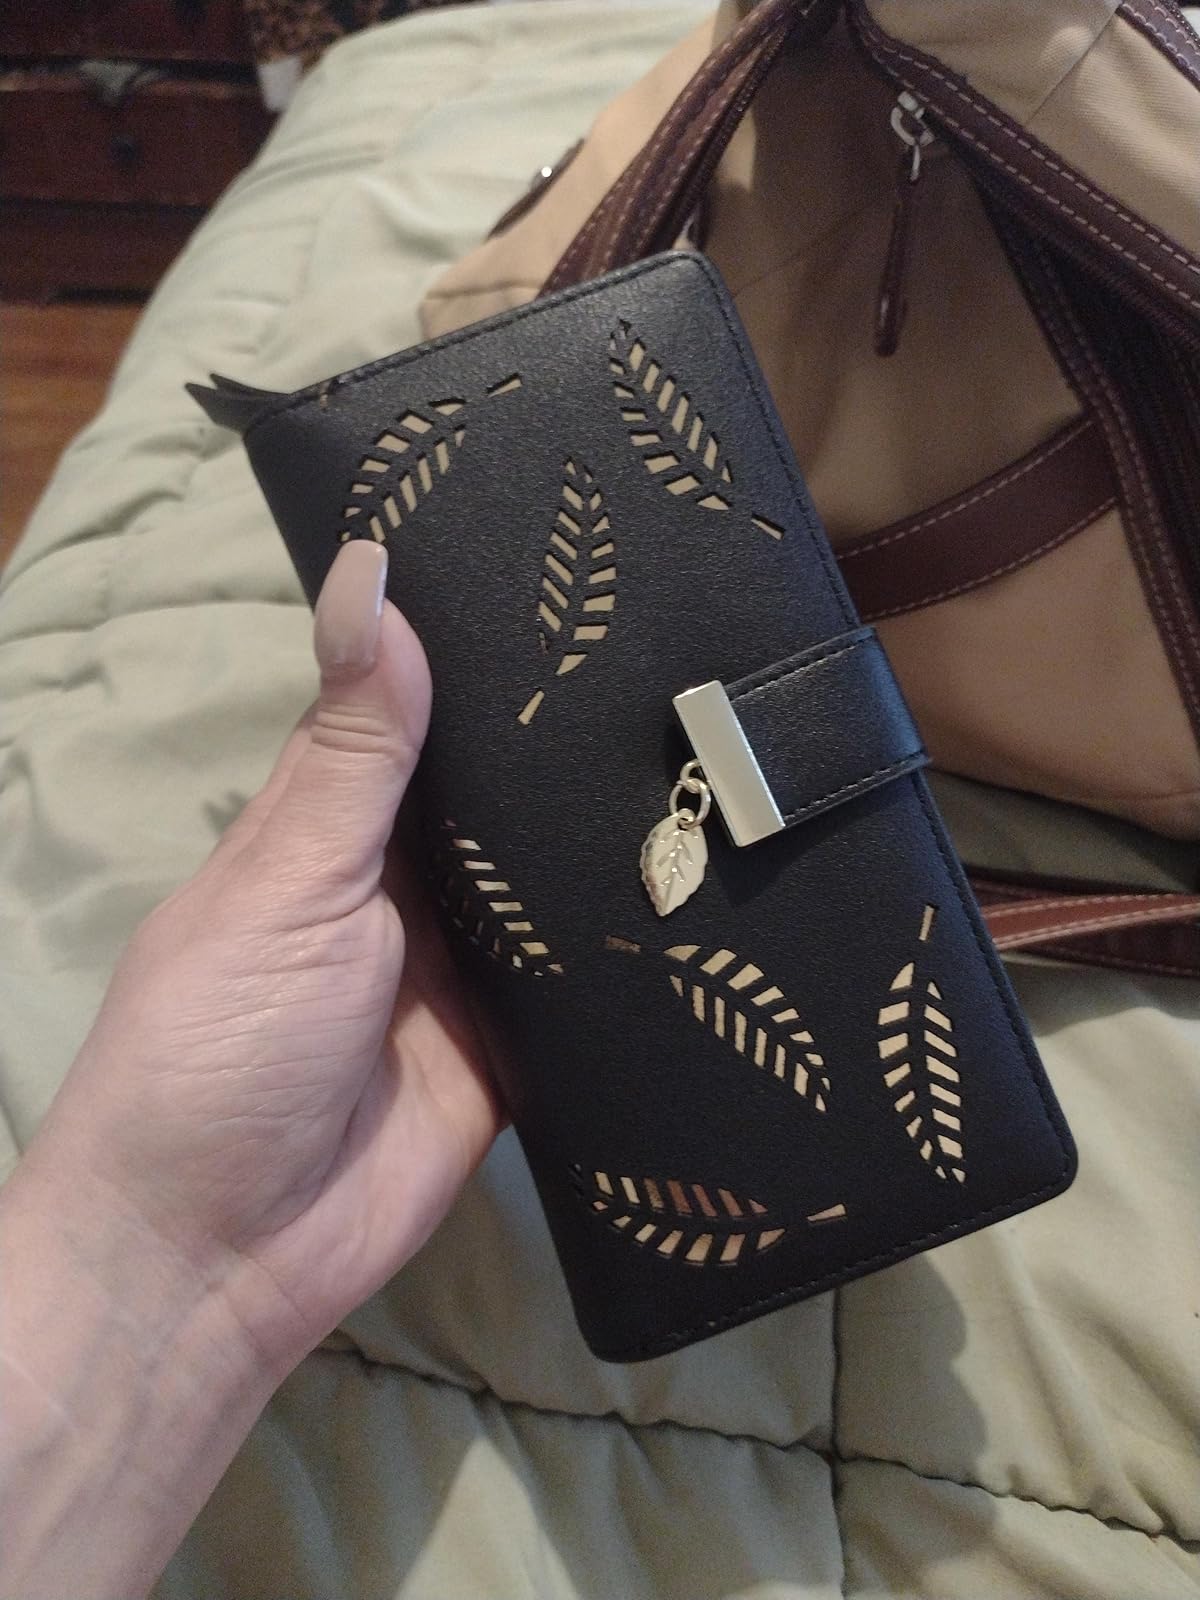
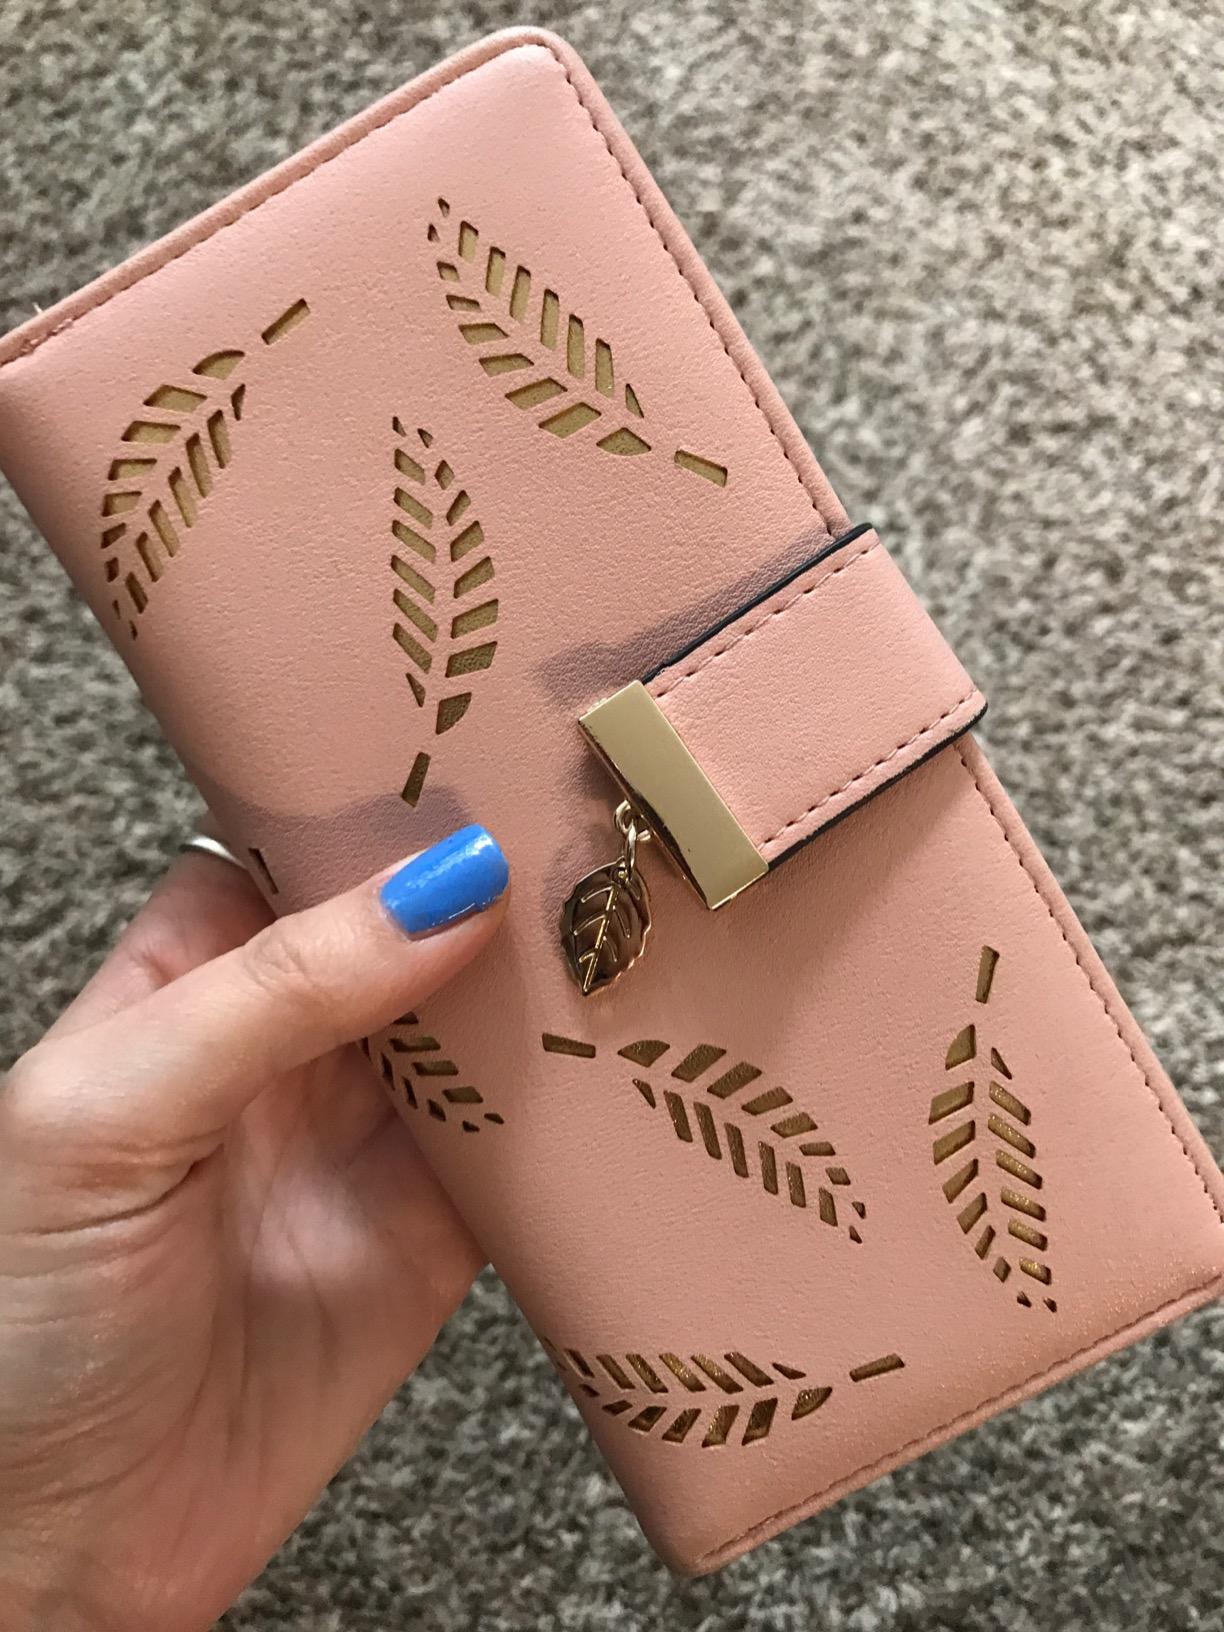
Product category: accessories_handbag
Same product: no